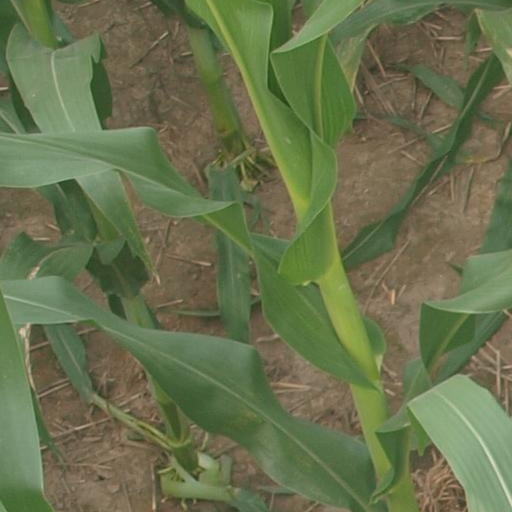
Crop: maize; corn